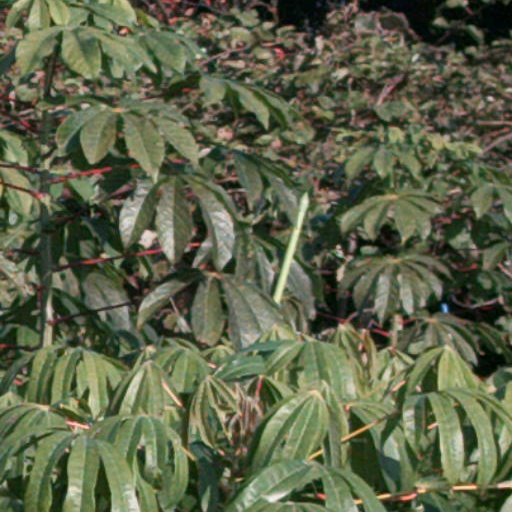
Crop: cassava